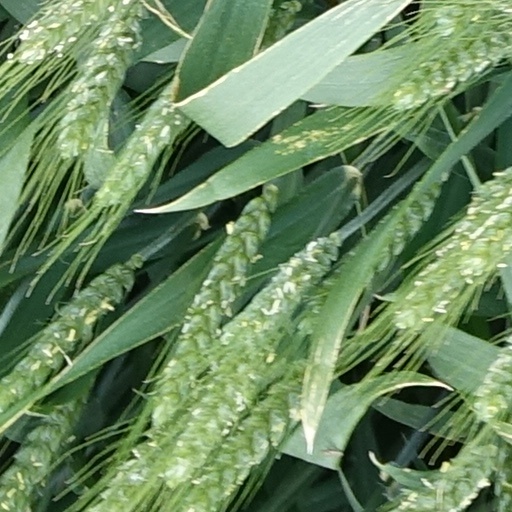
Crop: wheat